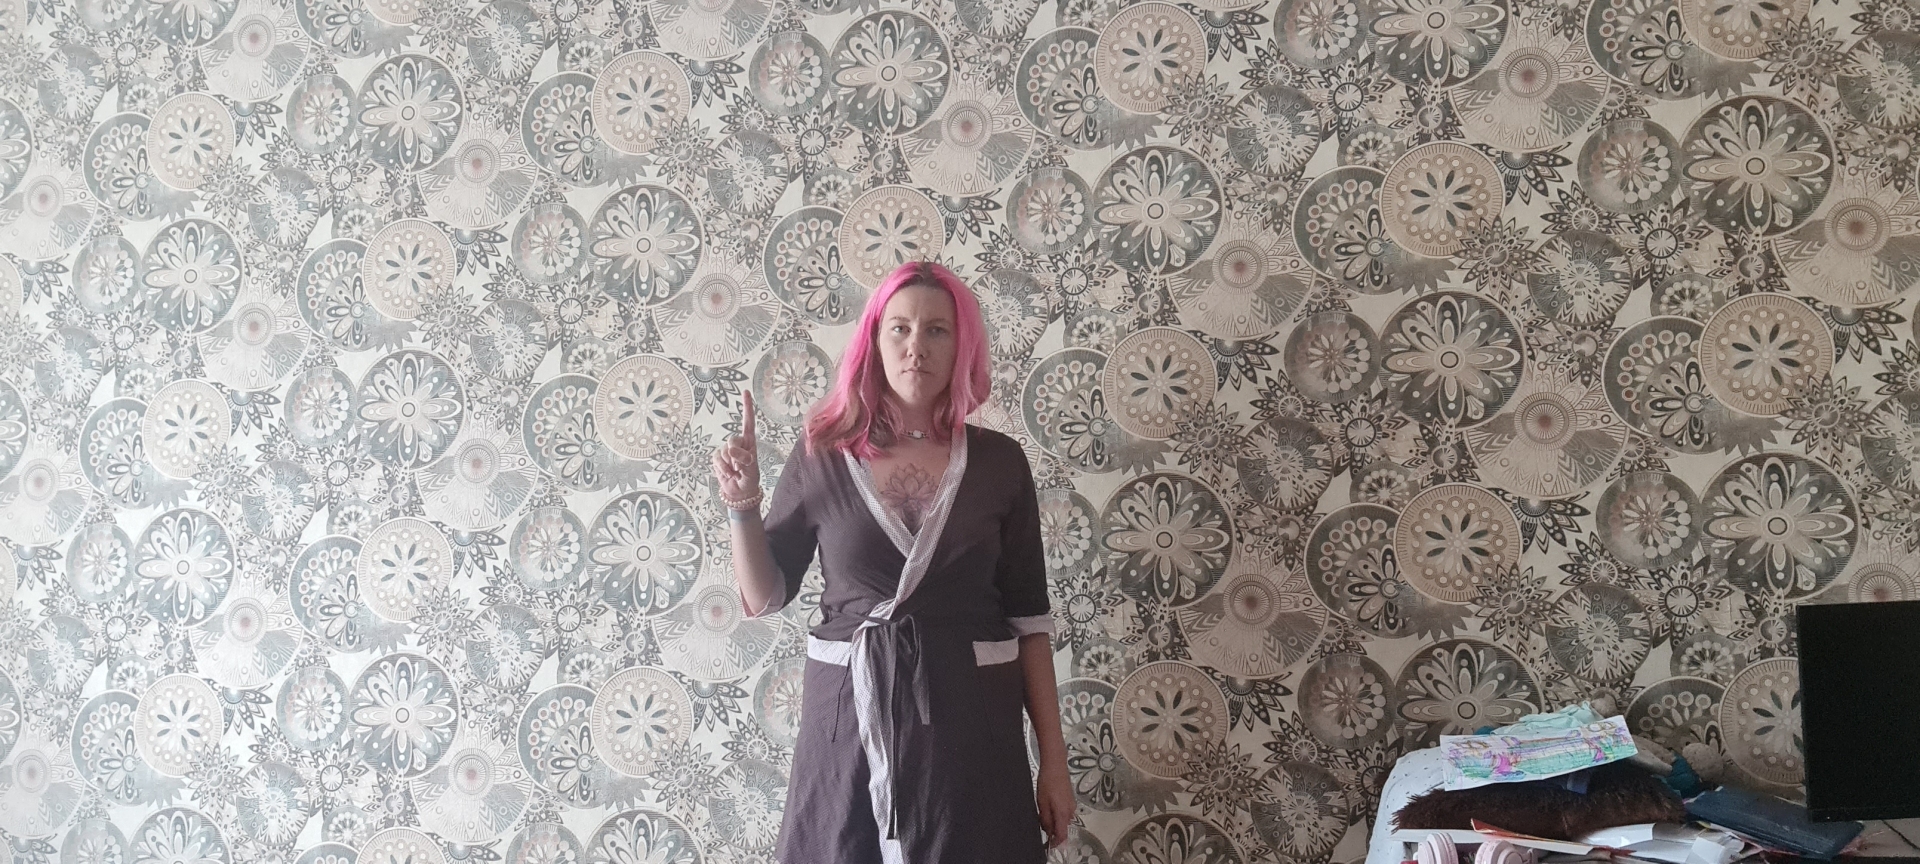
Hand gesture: one